Estero de Limantour State Marine Reserve & Drakes Estero State Marine Conservation Area

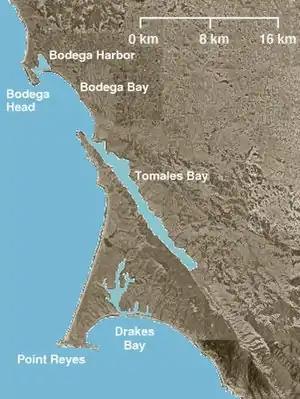

Estero de Limantour State Marine Reserve SMR and Drakes Estero State Marine Conservation Area SMCA are two of 22 marine protected areas adopted by the California Department of Fish and Game in August 2009 during the second phase of the Marine Life Protection Act Initiative. The MLPAI is a collaborative public process to create a statewide network of protected areas along California’s coastline.